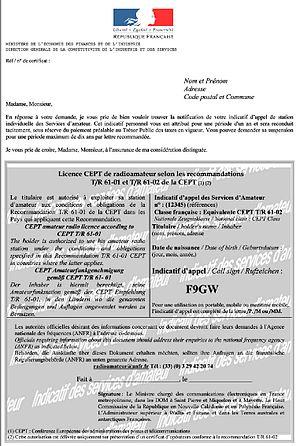
Licence CEPT radioamateur Français
Dans les communications radio, l’indicatif est la désignation unique de chaque station émettrice. Les indicatifs sont notamment utilisés par l'aviation, par la marine, par les armées, par les radioamateurs, et dans certains pays par les stations de radiodiffusion.
Les radiocommunications de catastrophe jouent un rôle capital déterminant à tous les stades de la gestion des catastrophes.
Les radioamateurs sont des personnes qui pratiquent, sans intérêt pécuniaire, un loisir technique permettant d'expérimenter les techniques de transmission et par conséquences d'établir des liaisons radio avec d'autres radioamateurs du monde entier. Beaucoup d'avancées technologiques sont dues aux radioamateurs, c'est par exemple grâce à eux que les fréquences au-dessus de 30 MHz sont aujourd'hui utilisées. L'activité radioamateur permet d'acquérir ainsi des connaissances techniques dans les domaines de la radio et de l'électronique et de développer des liens d'amitié entre amateurs de différents pays.